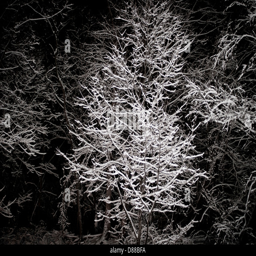
snow covers the tree branches at night